John Baker (legal historian)

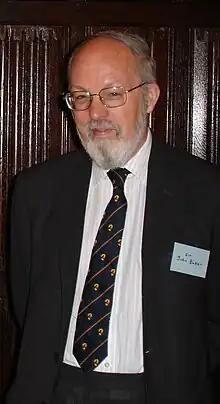
Sir John Baker

Sir John Hamilton Baker (born 10 April 1944) is an English legal historian. He was Downing Professor of the Laws of England at the University of Cambridge from 1998 to 2011.